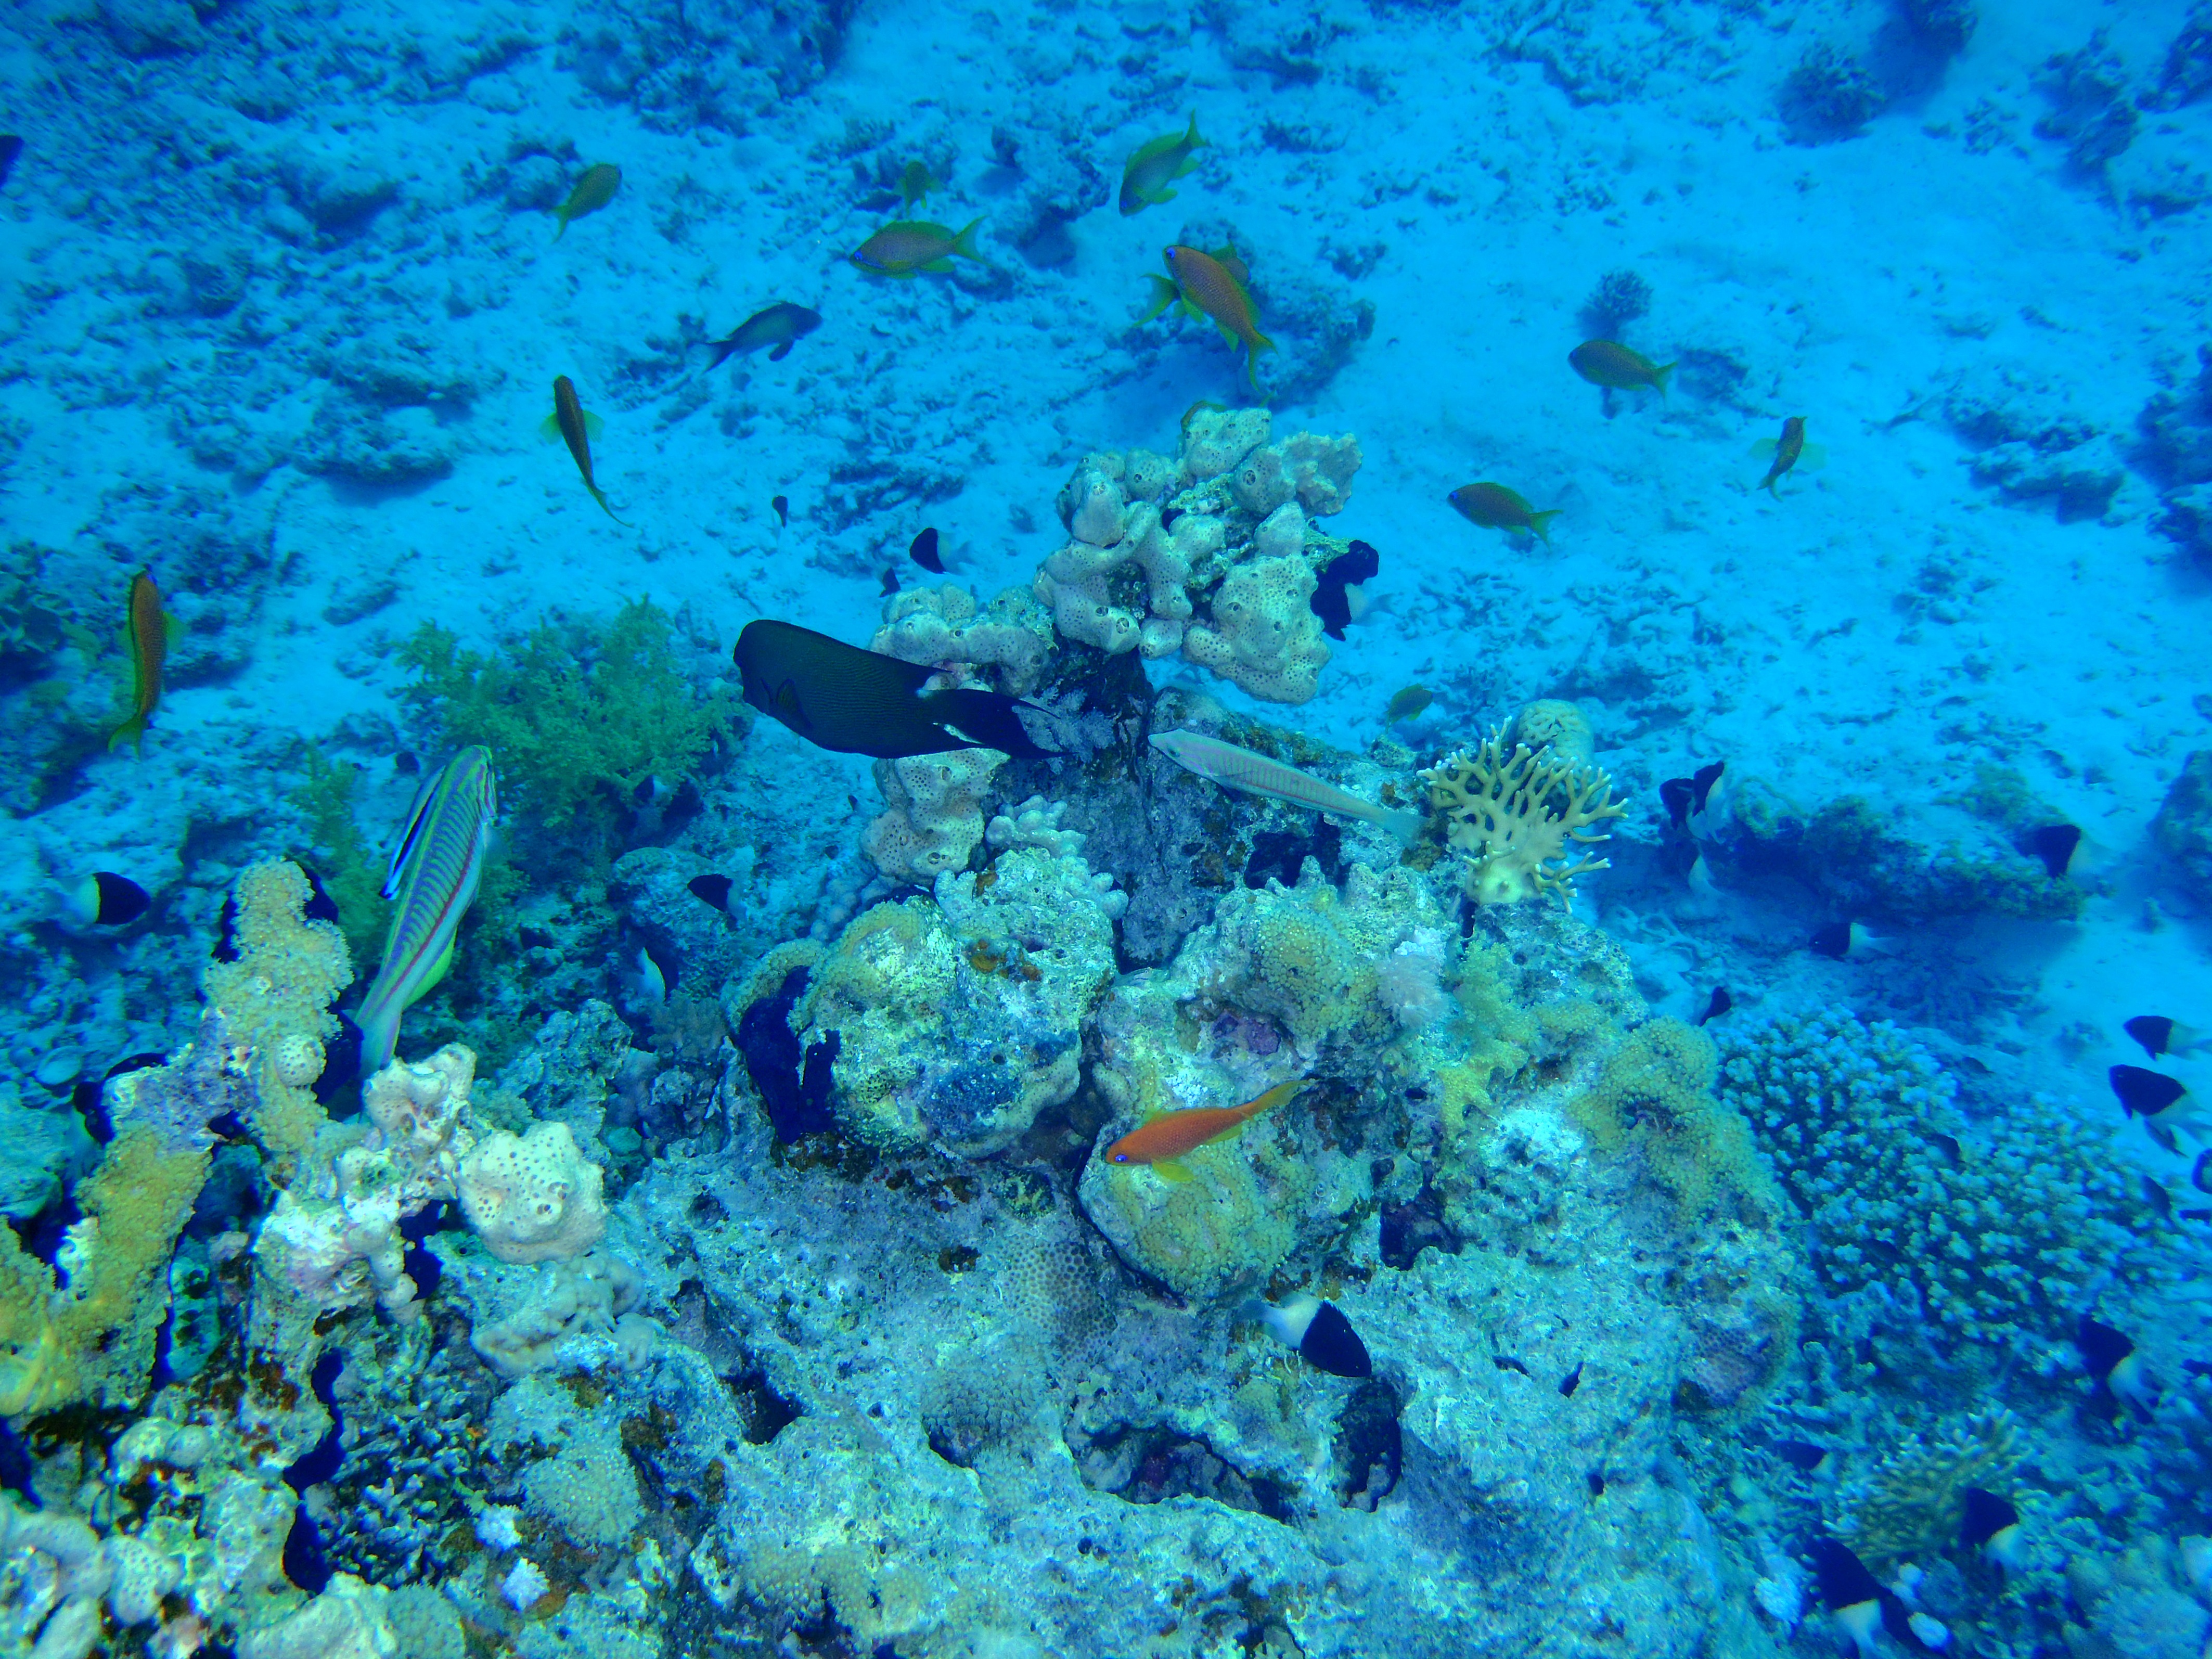
sea, diving, underwater, biology, fish, coral, swimming, coral reef, reef, sports, red sea, corals, water sport, scuba diving, marine biology, underwater diving, coral reef fish